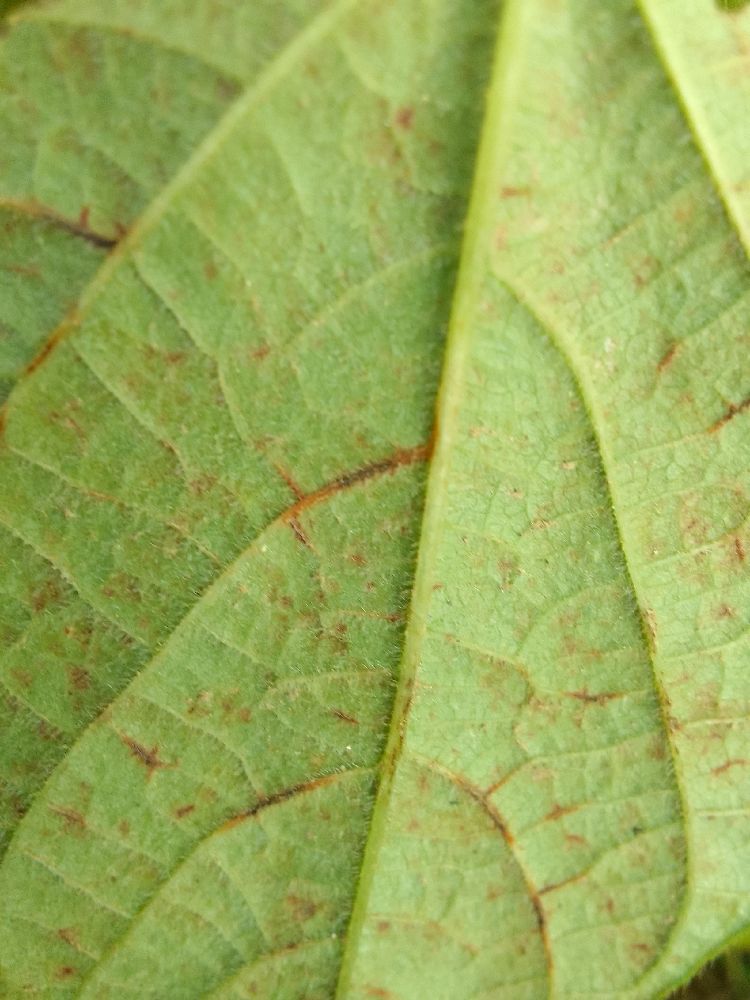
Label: anthracnose